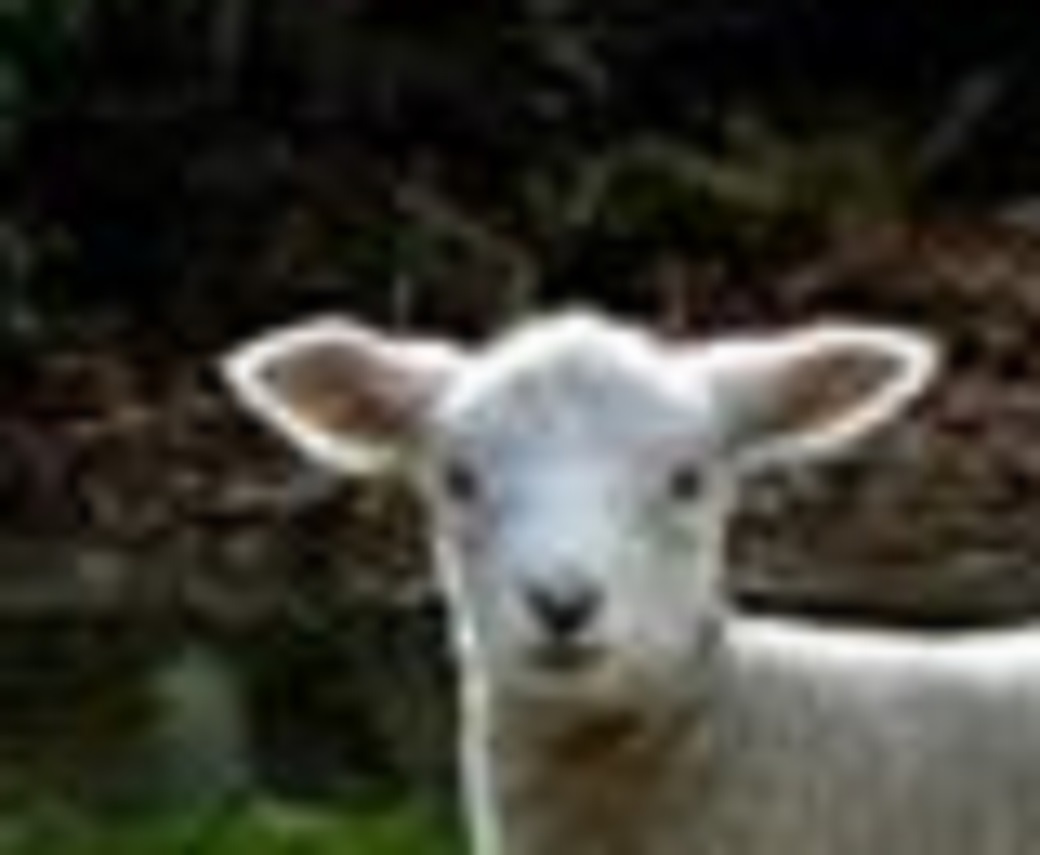
Label: no pain